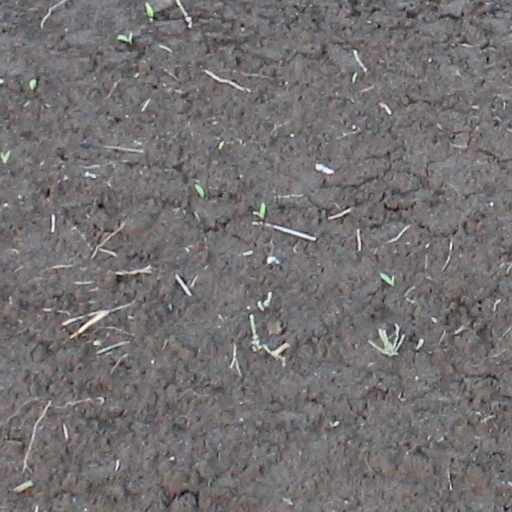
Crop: wheat